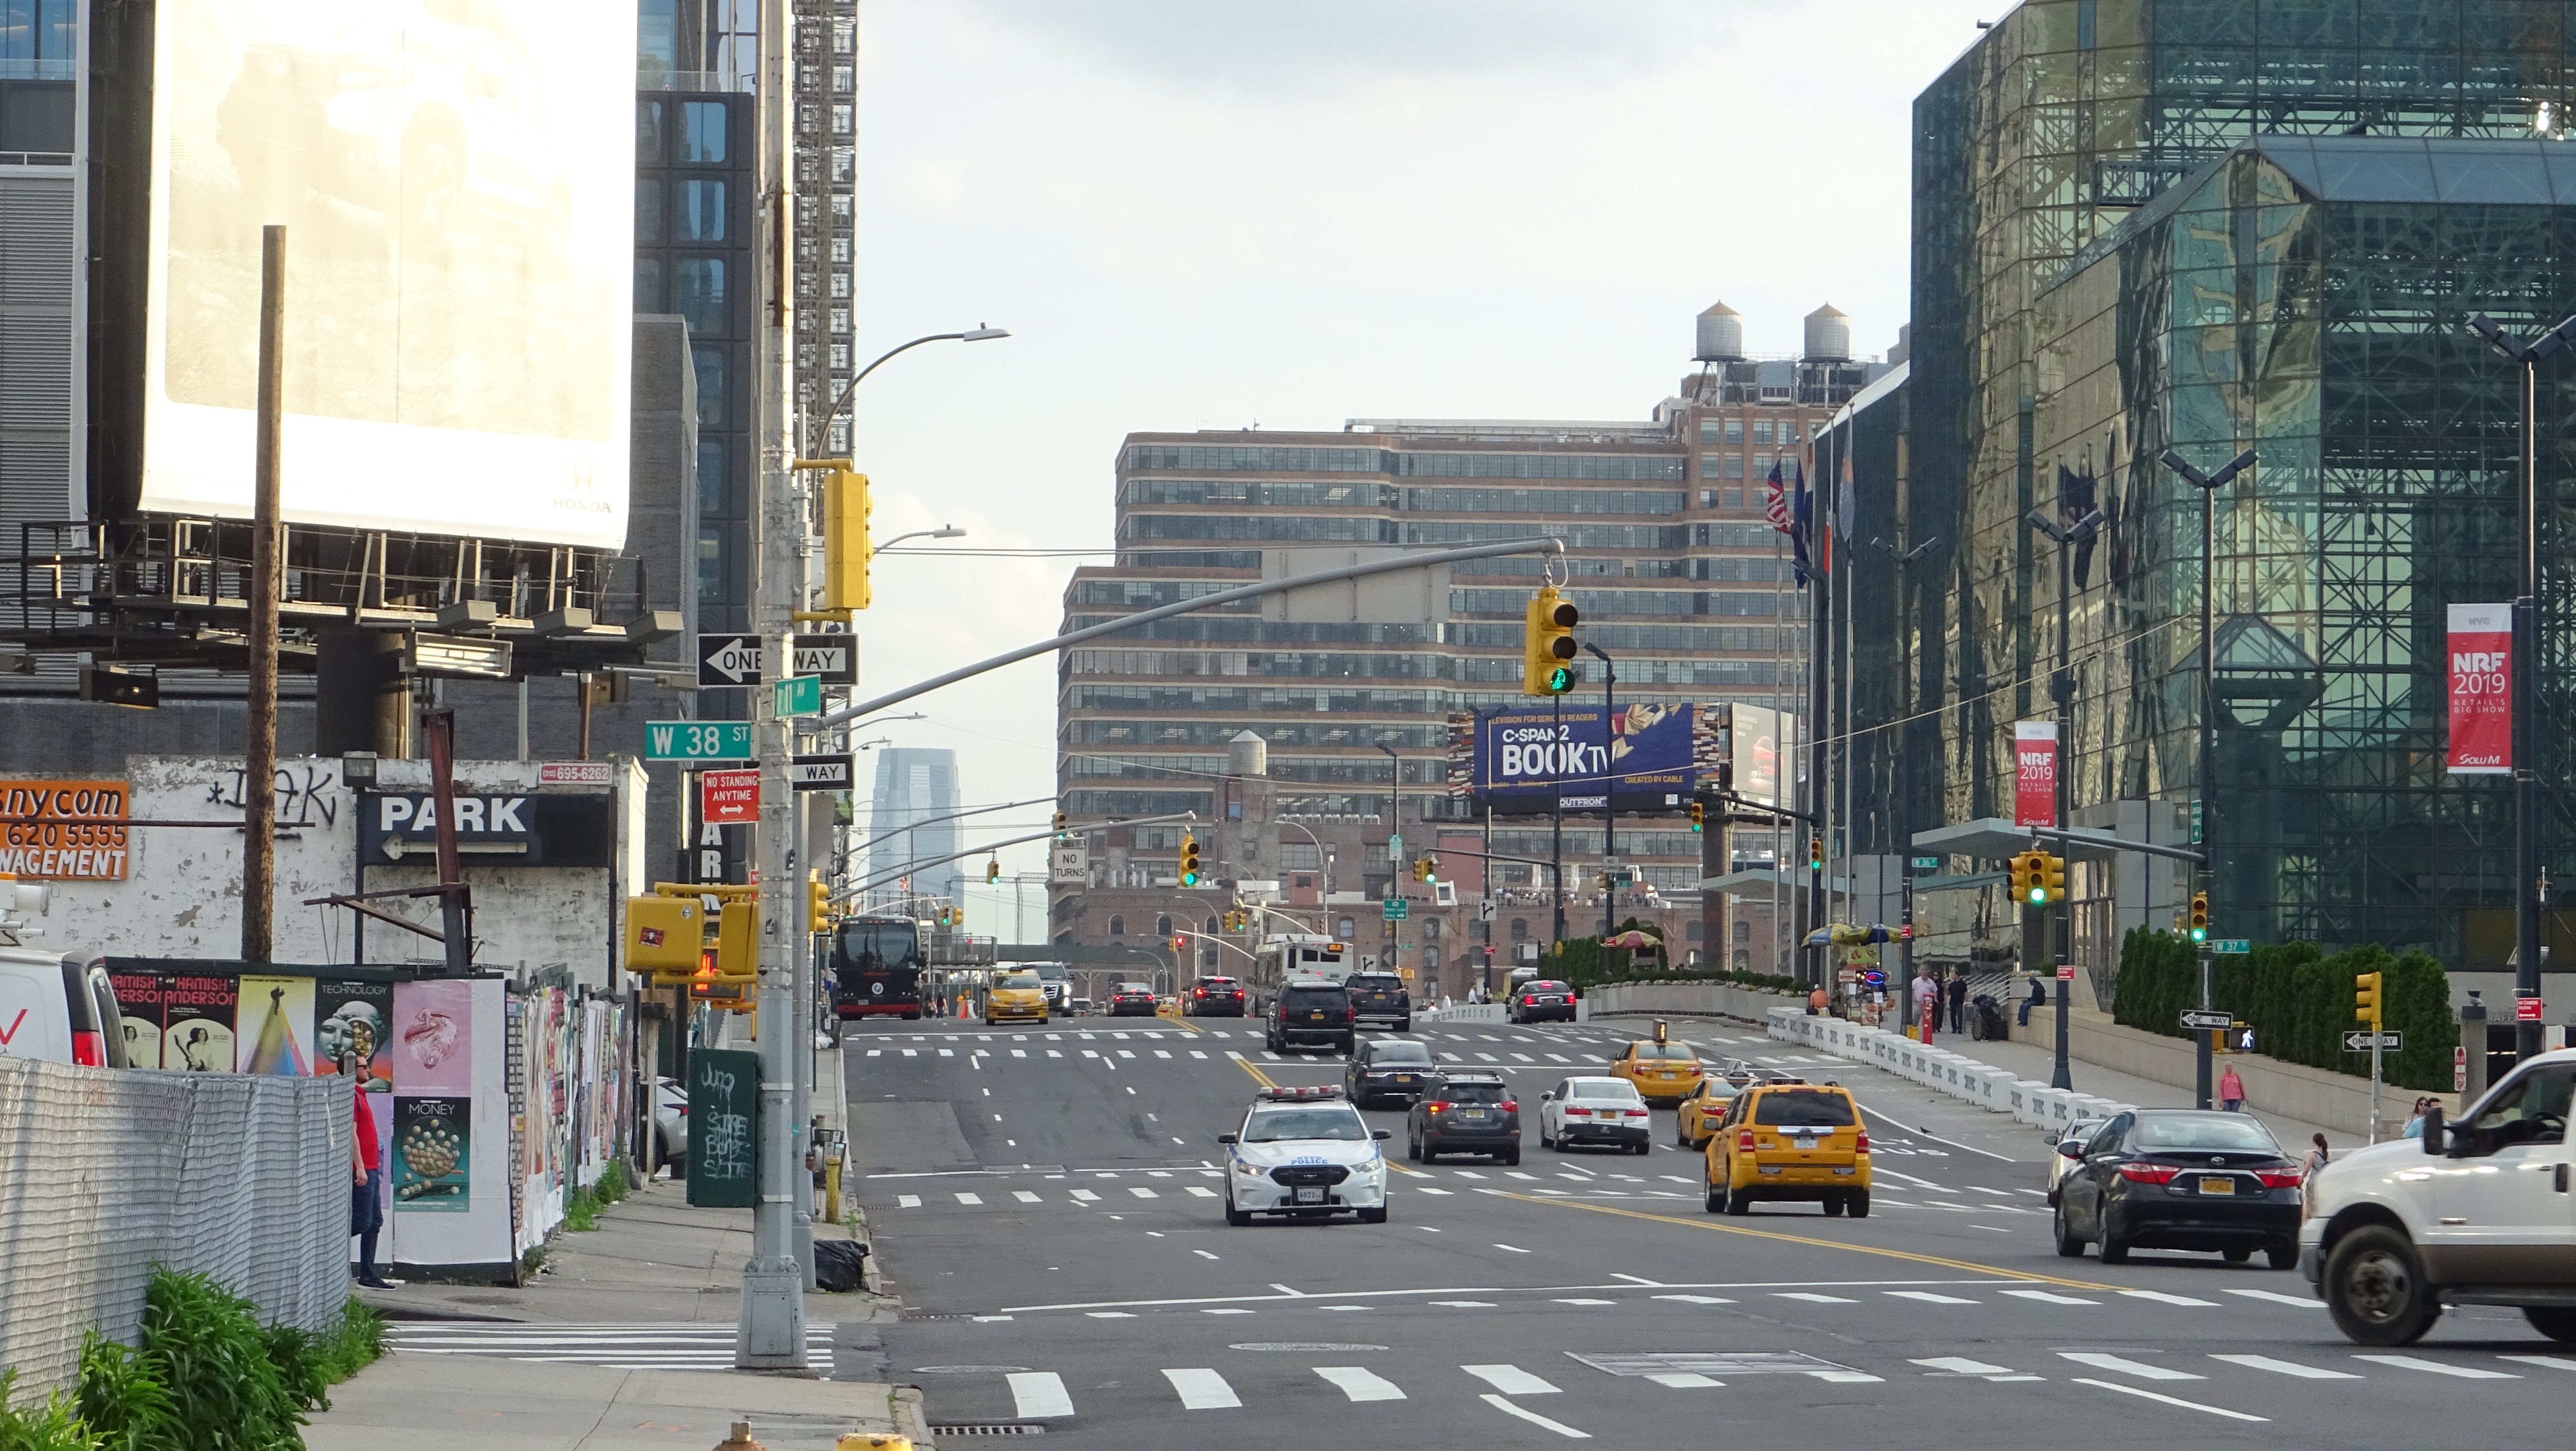
us, usa, police, car, taxi, traffic, manhattan, new, york, city, urban area, metropolitan area, street, downtown, town, road, neighbourhood, thoroughfare, human settlement, metropolis, transport, building, lane, architecture, infrastructure, mode of transport, cityscape, intersection, skyscraper, mixed use, traffic light, vehicle, residential area, signaling device, pedestrian, urban design, nonbuilding structure, skyline, tower block, pedestrian crossing, junction